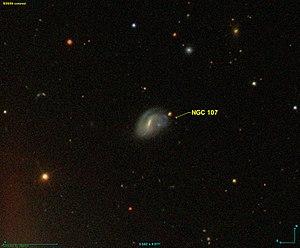
Image créée à l'aide du logiciel Aladin Sky Atlas du Centre de Données astronomiques de Strasbourg et des données de SDSS (Sloan Digital Sky Survey).
NGC 107 est une galaxie spirale barrée située dans la constellation de la Baleine à environ 281 millions d'années-lumière de la Voie lactée. Elle a été découverte par l'astronome russo-américain Otto Struve en 1866. L'image de NGC 107 par l'étude SDSS montre assez nettement la présence d'une barre traversant le centre de cette galaxie. La classification indiquée par le professeur Seligman semble plus appropriée que celles de la base de données NASA/IPAC et de Wolfgang Steinicke.